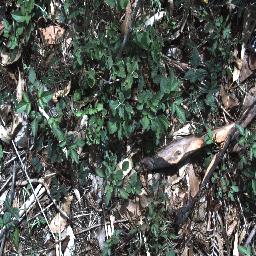
Label: negative